Claudia Tenney

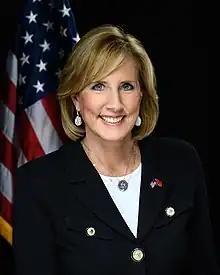
Official portrait, 2022

Claudia L. Tenney (born February 4, 1961) is an American attorney and politician serving as the U.S. representative for New York's 24th congressional district since 2023. Previously, she represented the 22nd district from 2017 to 2019 and from 2021 to 2023 and sat in the New York State Assembly from 2011 to 2016. She is a member of the Republican Party.